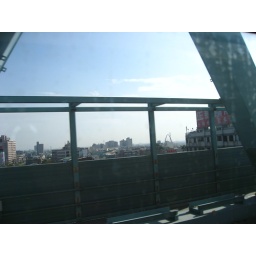
A view of the bridge in Taichung from the train